Panzer Pranks

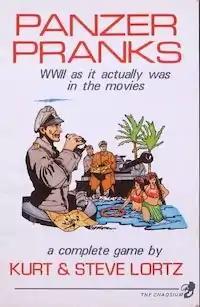
Cover art by Rodger B. MacGowan

Panzer Pranks, subtitled "WWII as it actually was in the movies", is a light-hearted board wargame published by Chaosium in 1980 that satirizes the tropes found in board wargames. Many critics characterized it as an extended satire rather than as a game to be played.